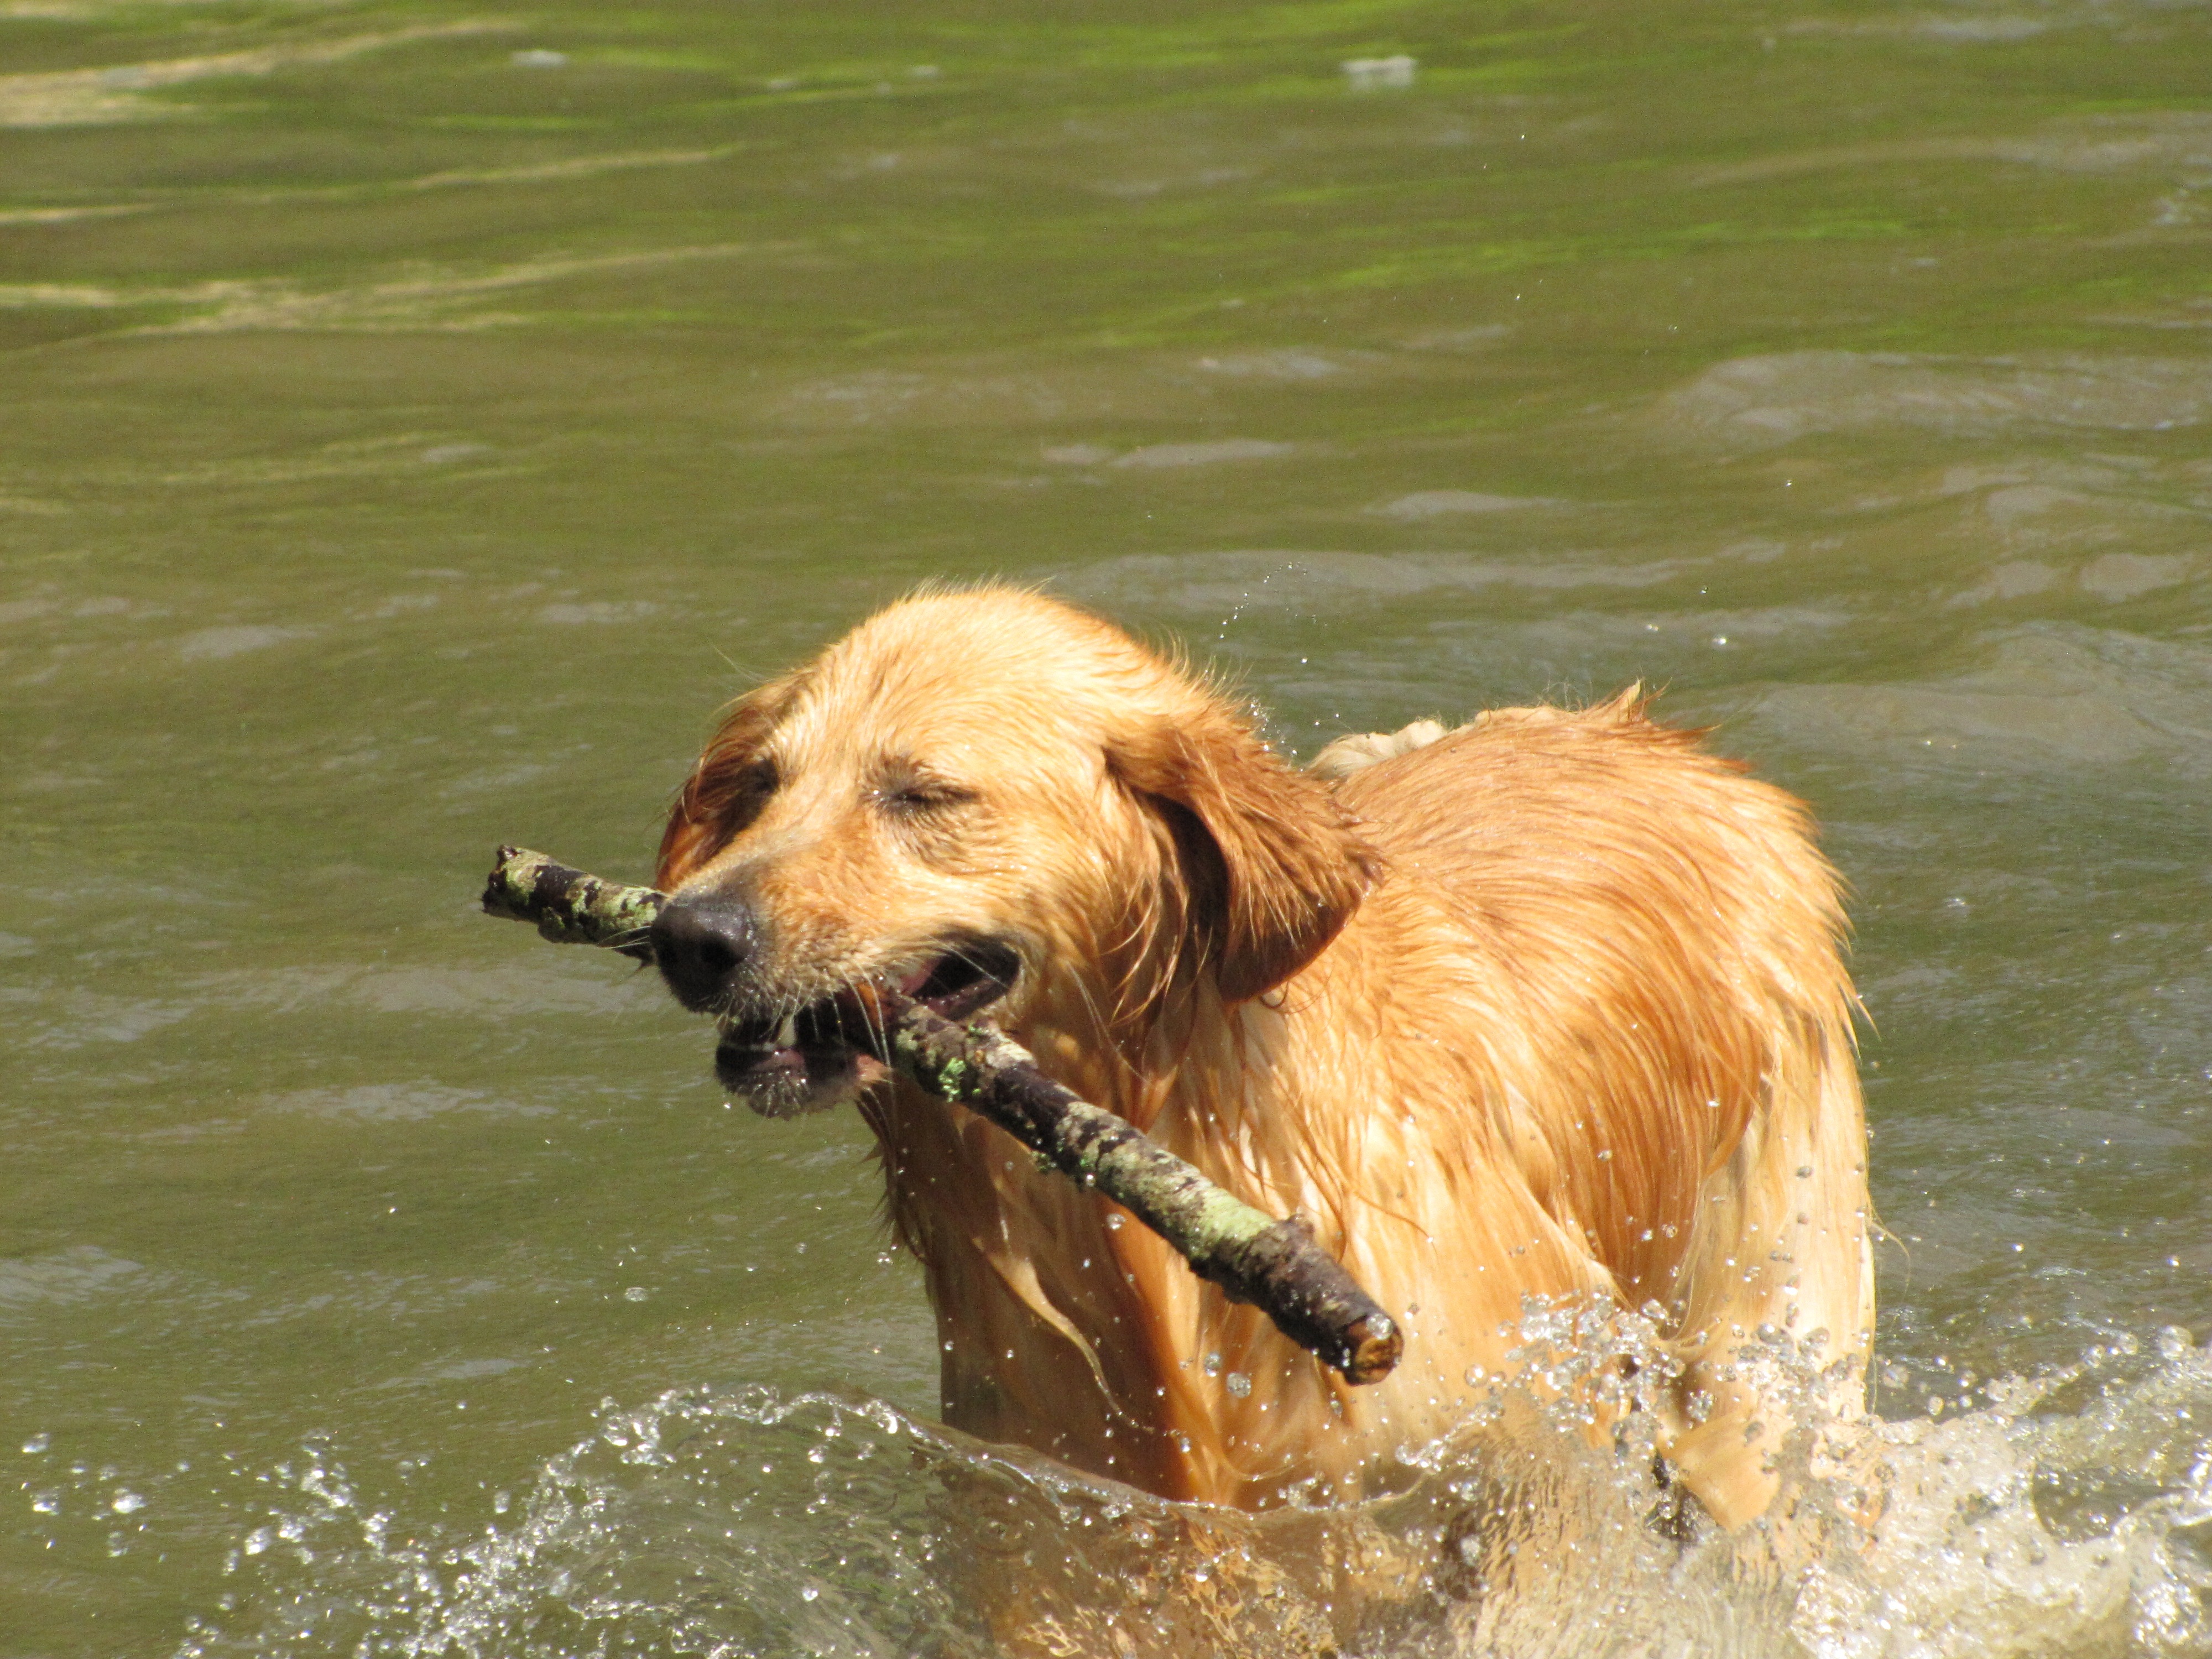
water, dog, animal, golden, mammal, playing, golden retriever, vertebrate, dog breed, retriever, dog like mammal, dog crossbreeds, retreiver